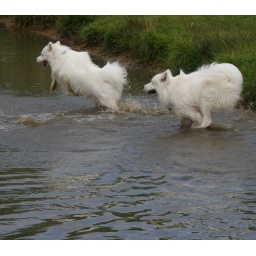
both our boys having fun in the water along with some 20 other dogs!